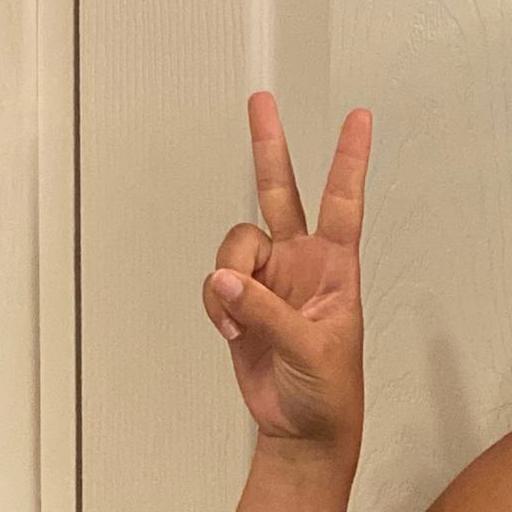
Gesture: peace